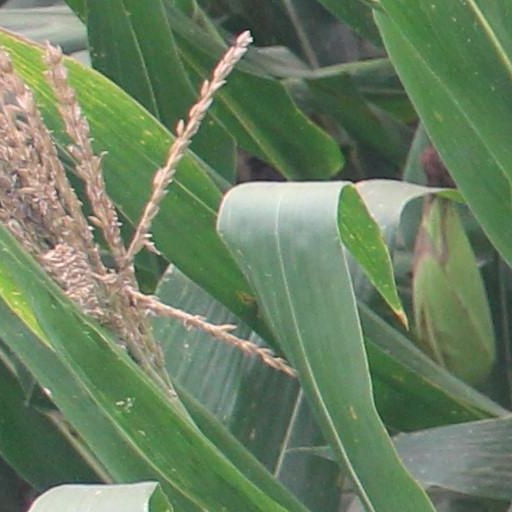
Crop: maize; corn